All Souls (The X-Files)

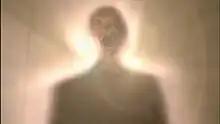
The lion-headed part of a Seraph, as seen by Dana Scully. The effect, created via CGI, was completed hours before airtime.

"All Souls" is the seventeenth episode of the fifth season of the American science fiction television series "The X-Files". The episode originally aired on the Fox network on April 26, 1998. The episode's teleplay was written by Frank Spotnitz and John Shiban, from a story by Dan Angel and Billy Brown; it was directed by Allen Coulter. The episode is a "Monster-of-the-Week" story, a stand-alone plot which is unconnected to the mythology, or overarching fictional history, of "The X-Files". "All Souls" received a Nielsen household rating of 8.5 and was watched by 13.44 million viewers in its initial broadcast. It received mixed reviews from television critics.